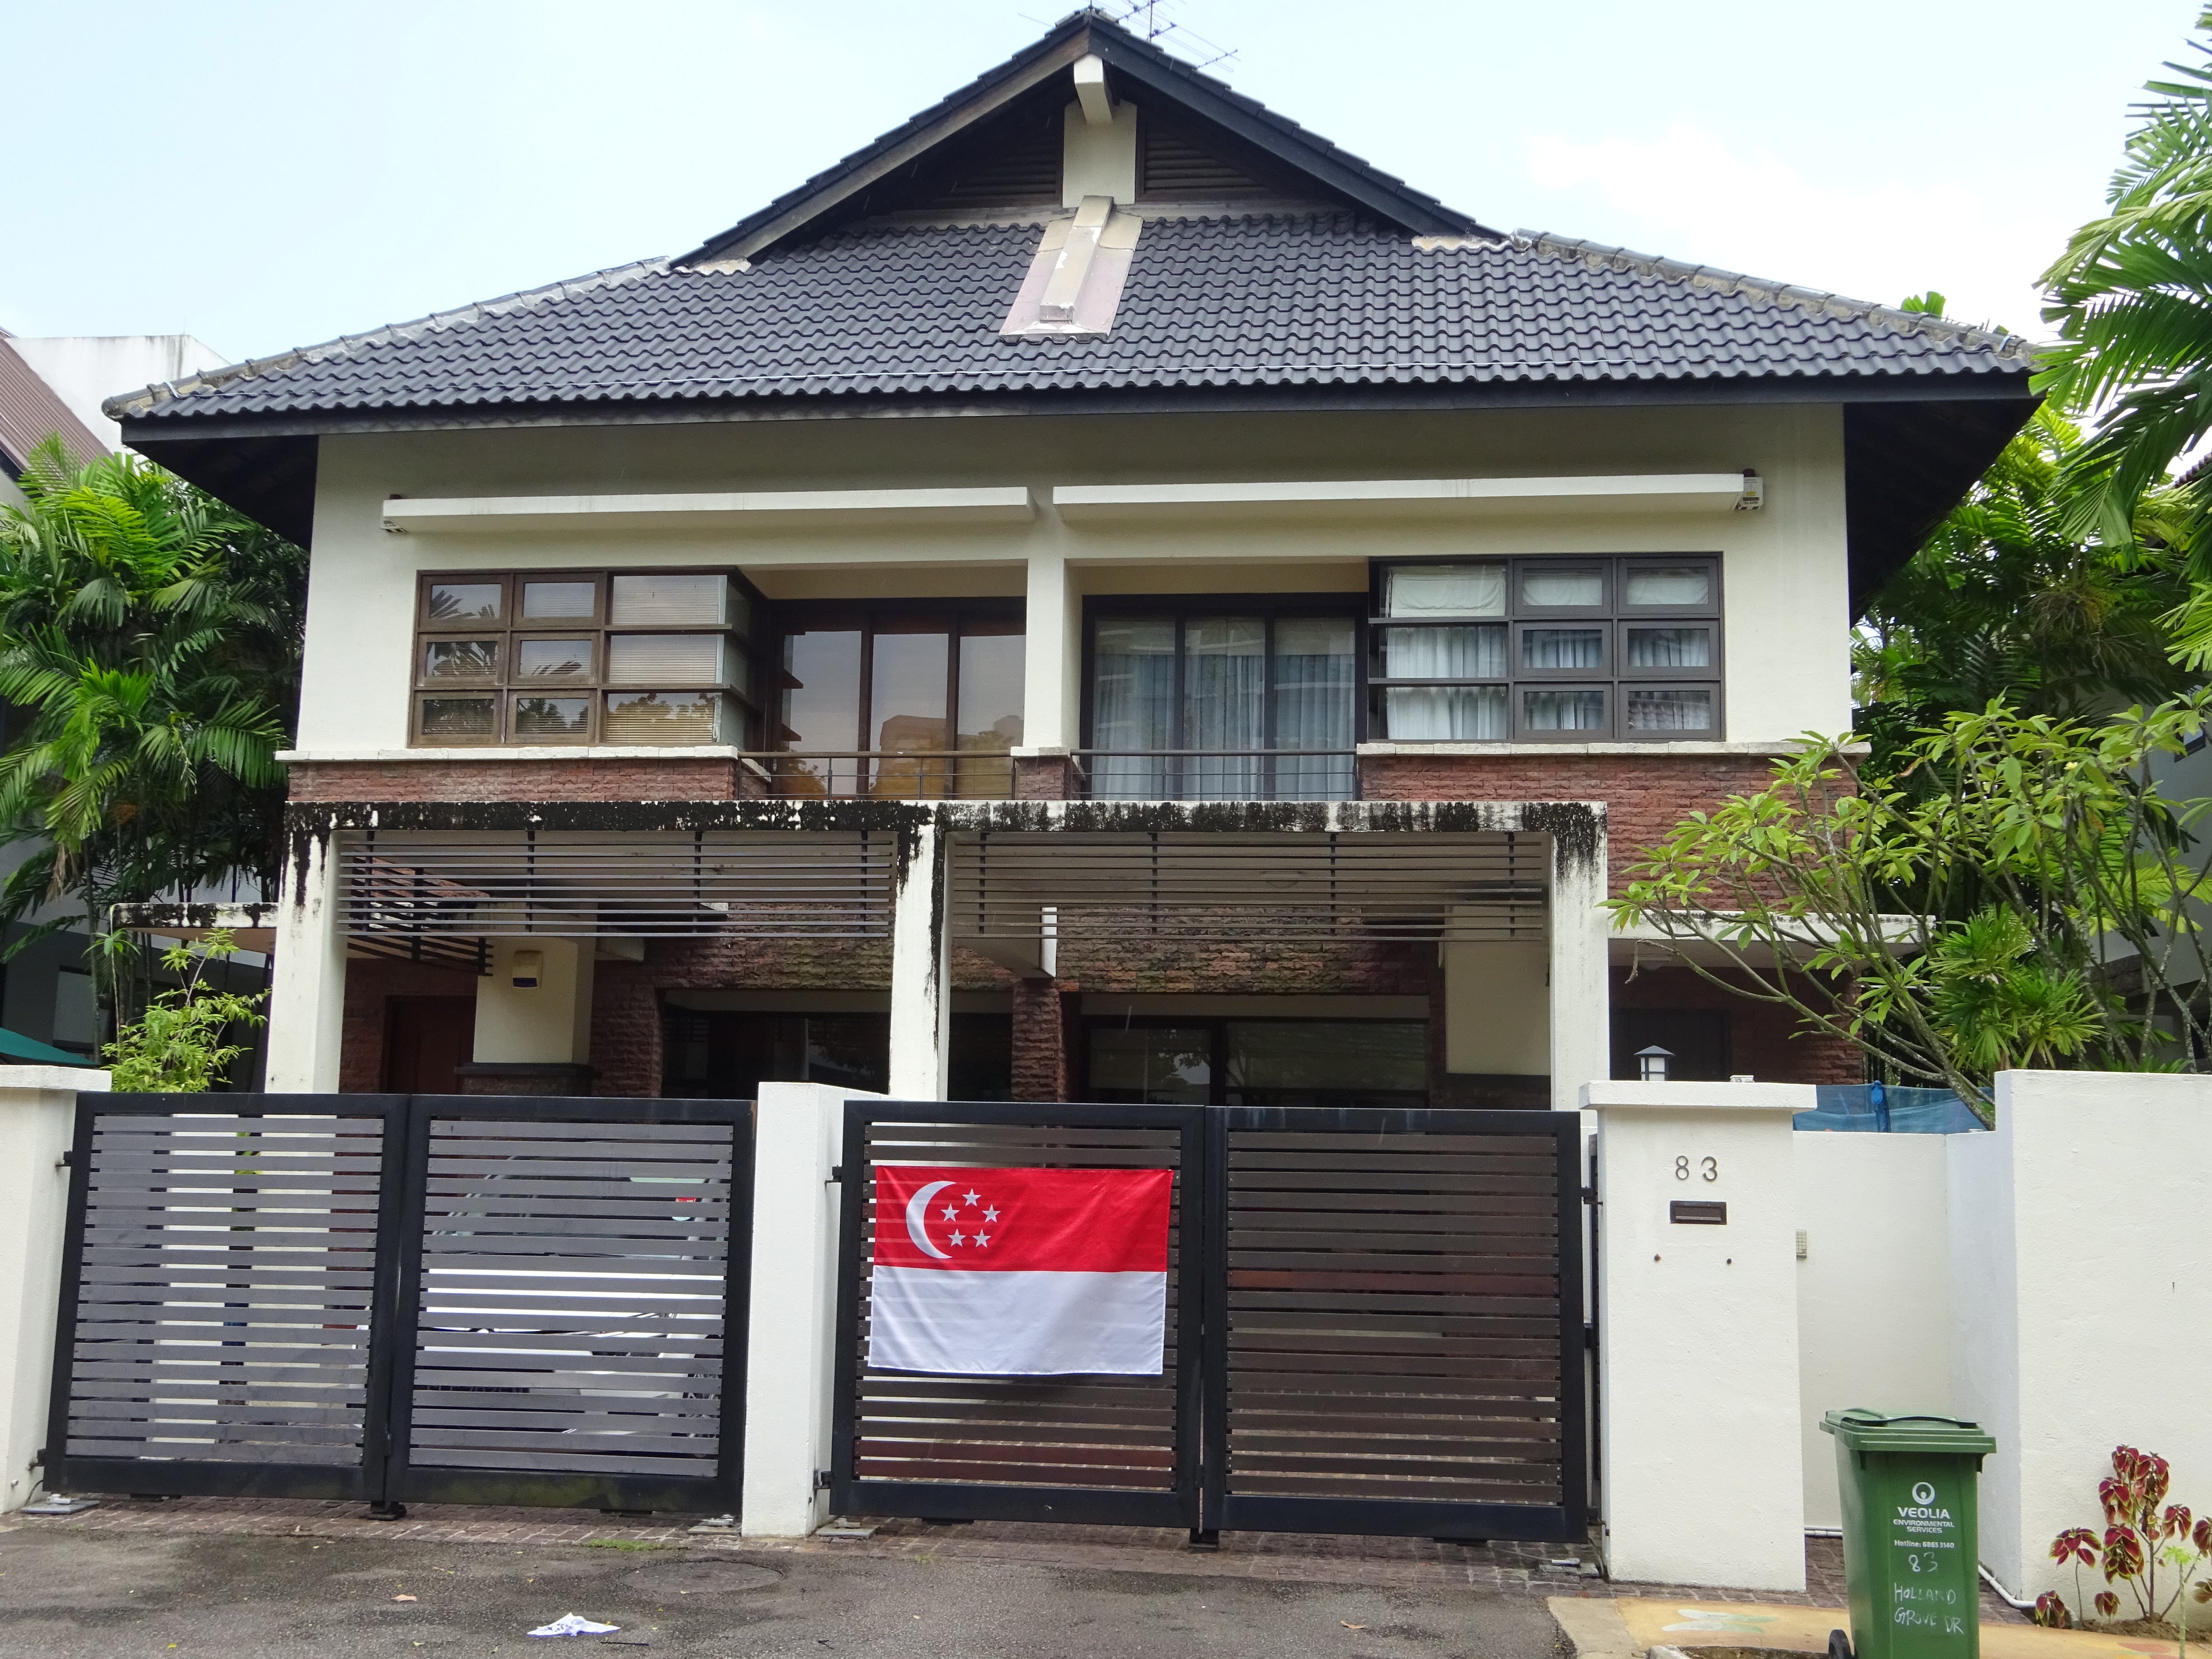
buildings, life, living, city, street, building, window, property, sky, house, architecture, tree, plant, neighbourhood, waste container, cottage, residential area, door, real estate, fixture, facade, wood, siding, roof, gas, apartment, sash window, waste containment, home, town, suburb, composite material, urban design, mixed use, transport, palm tree, estate, gate